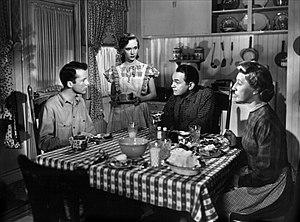
La Maison rouge est un film américain réalisé par Delmer Daves, sorti en 1947.